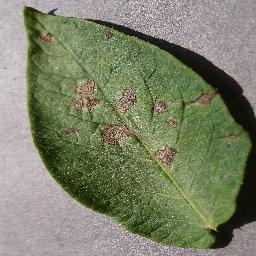
Label: Potato___Early_blight